Mortal Kombat II

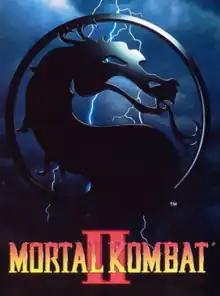
Cover artwork for the home versions

Mortal Kombat II is a 1993 fighting game originally produced by Midway for arcades. It was ported to multiple home systems, including MS-DOS, Amiga, Game Boy, Game Gear, Sega Genesis, 32X, Sega Saturn, Super Nintendo Entertainment System, and PlayStation only in Japan, mostly in licensed versions developed by Probe Software (later renamed to Probe Entertainment for some ports of the game) and Sculptured Software and published by Acclaim Entertainment (currently distributed by Warner Bros. Interactive Entertainment).